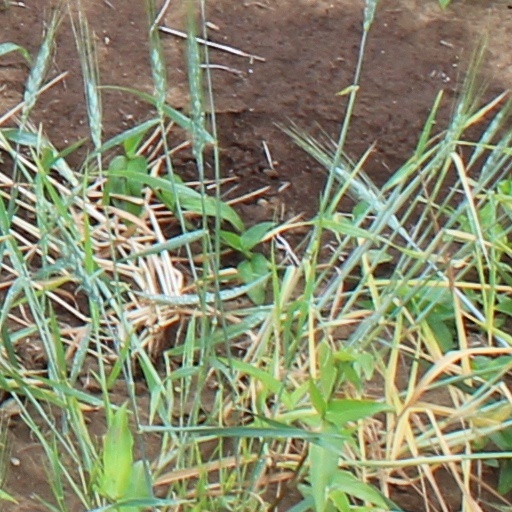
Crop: wheat